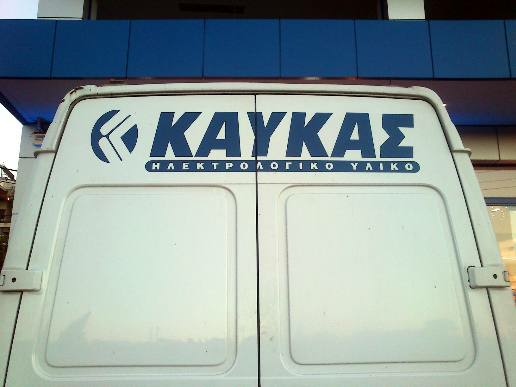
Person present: No